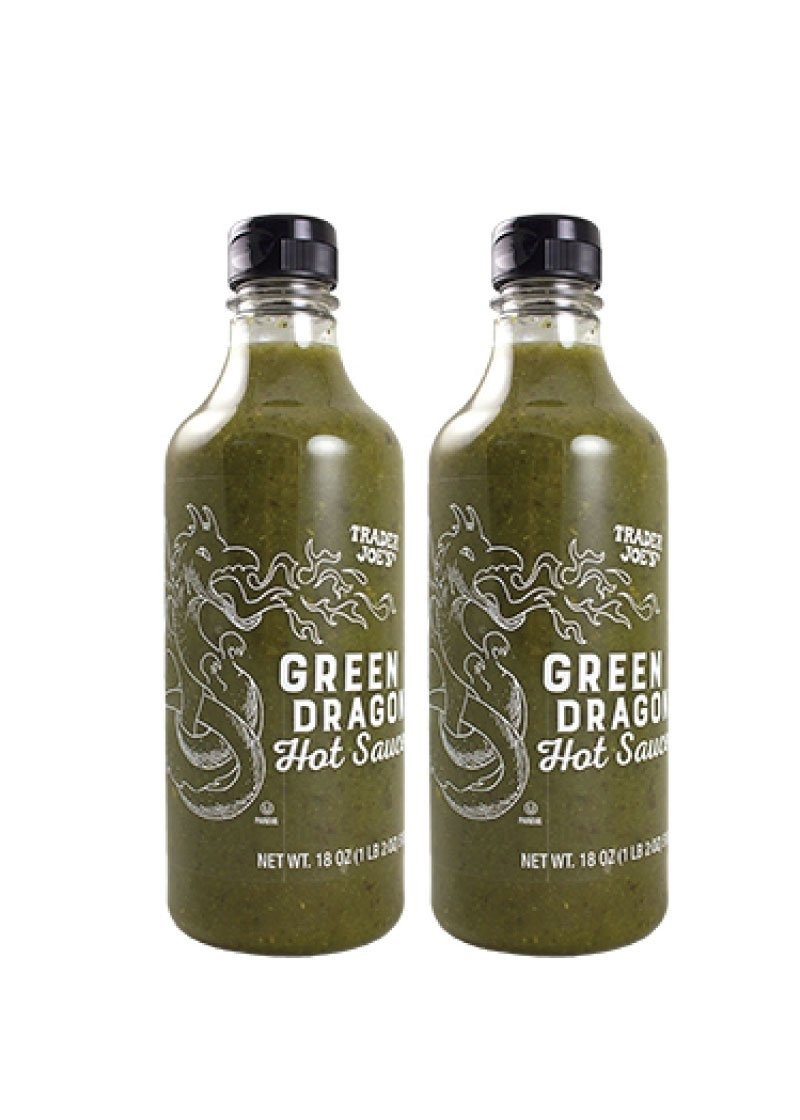
Item Name: Trader Joes Green Dragon Hot Sauce - 2 pk, 18 oz each
Value: 36.0
Unit: Ounce

Price: 22.95